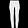
Label: Trouser